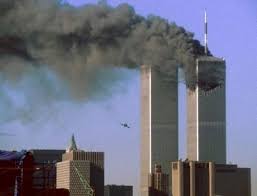
Label: urban_fire